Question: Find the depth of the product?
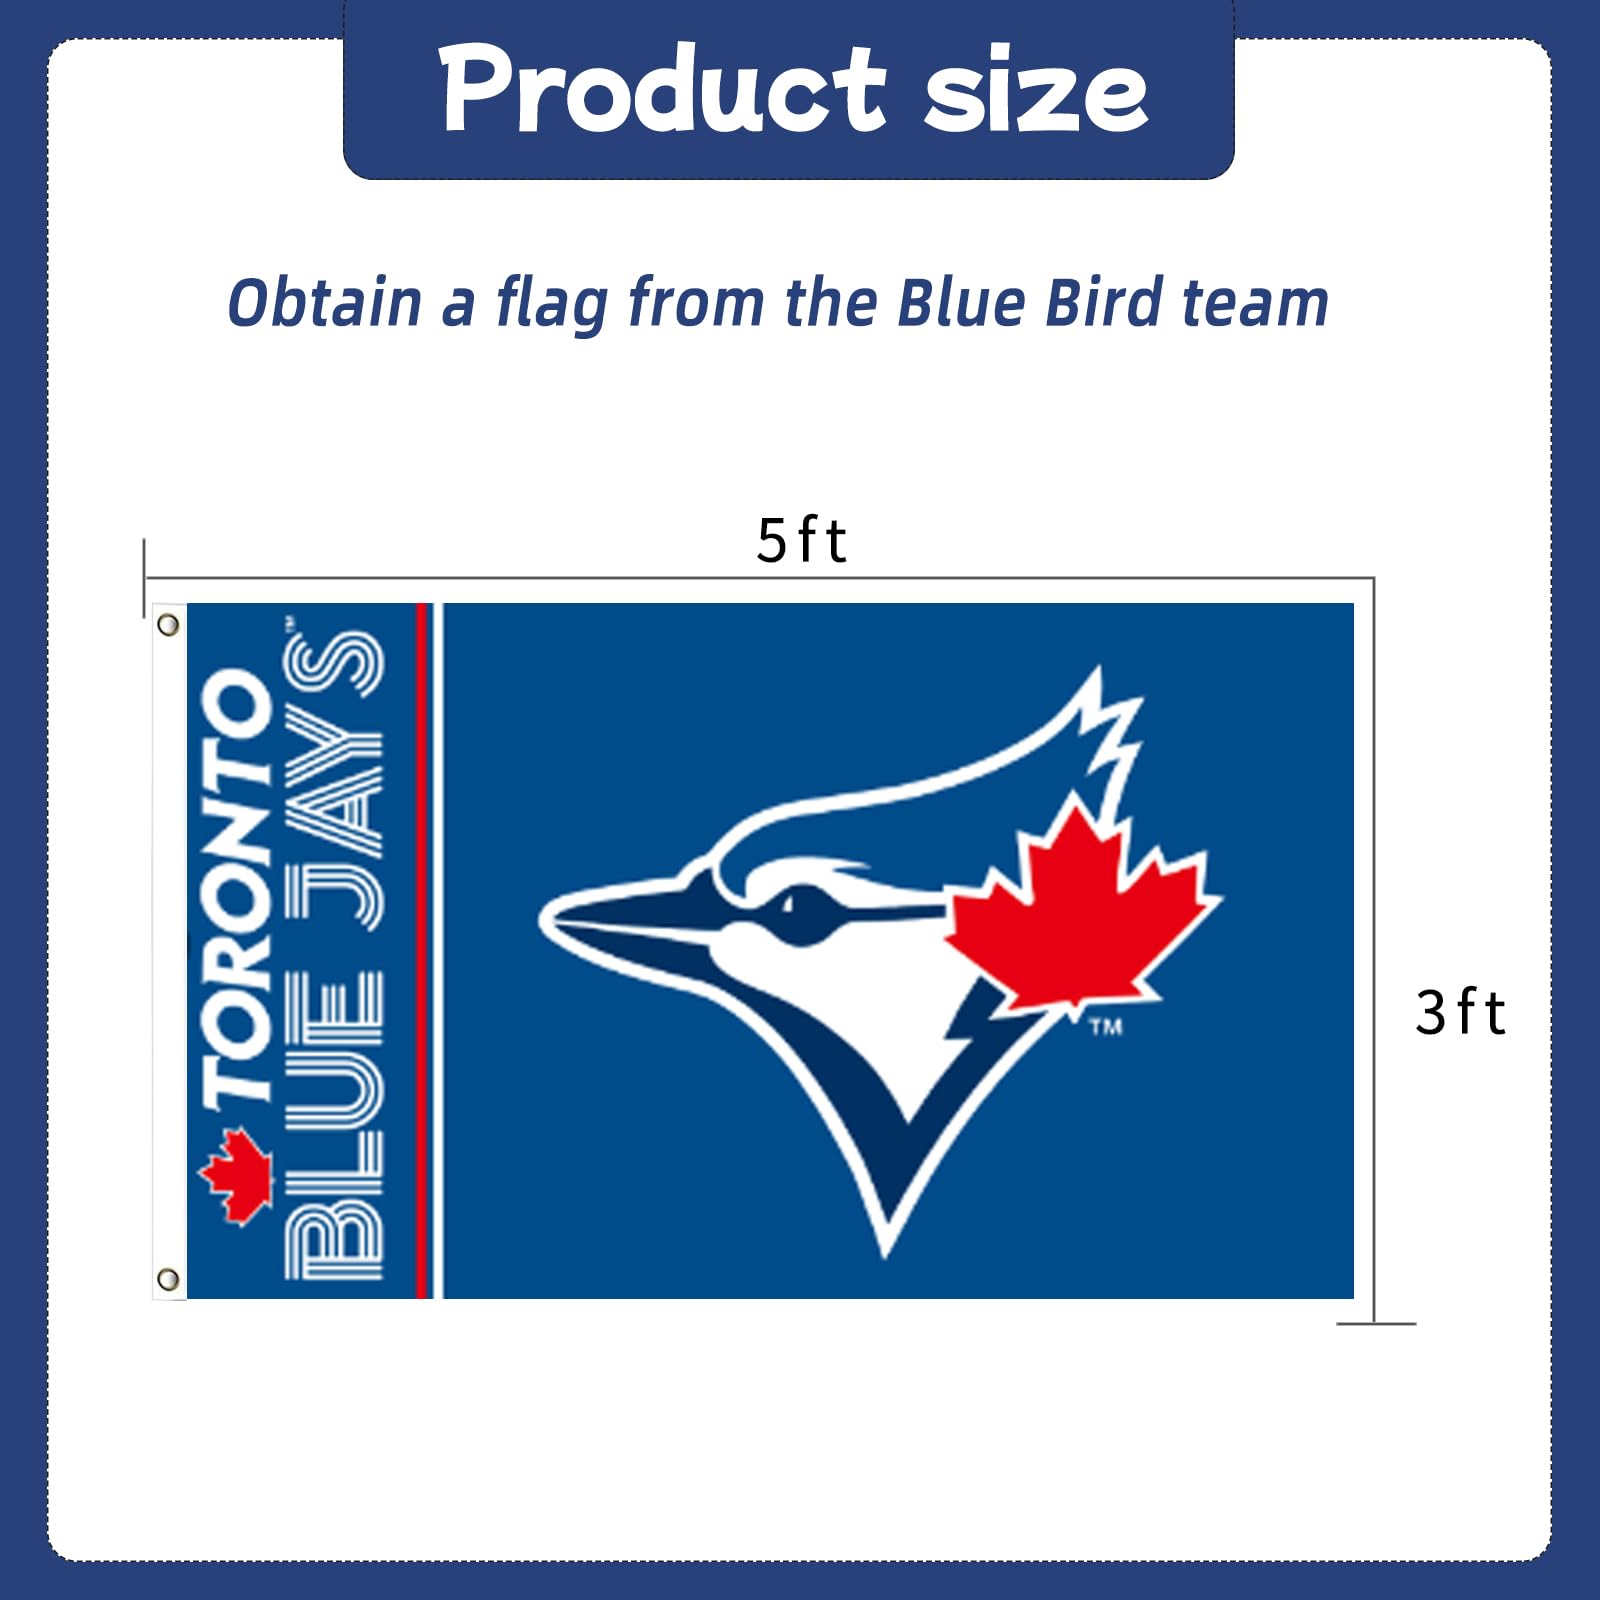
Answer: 5.0 foot